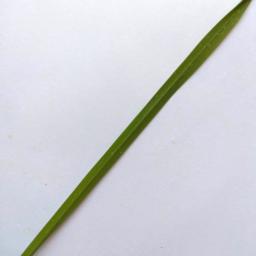
Label: Rice___Healthy